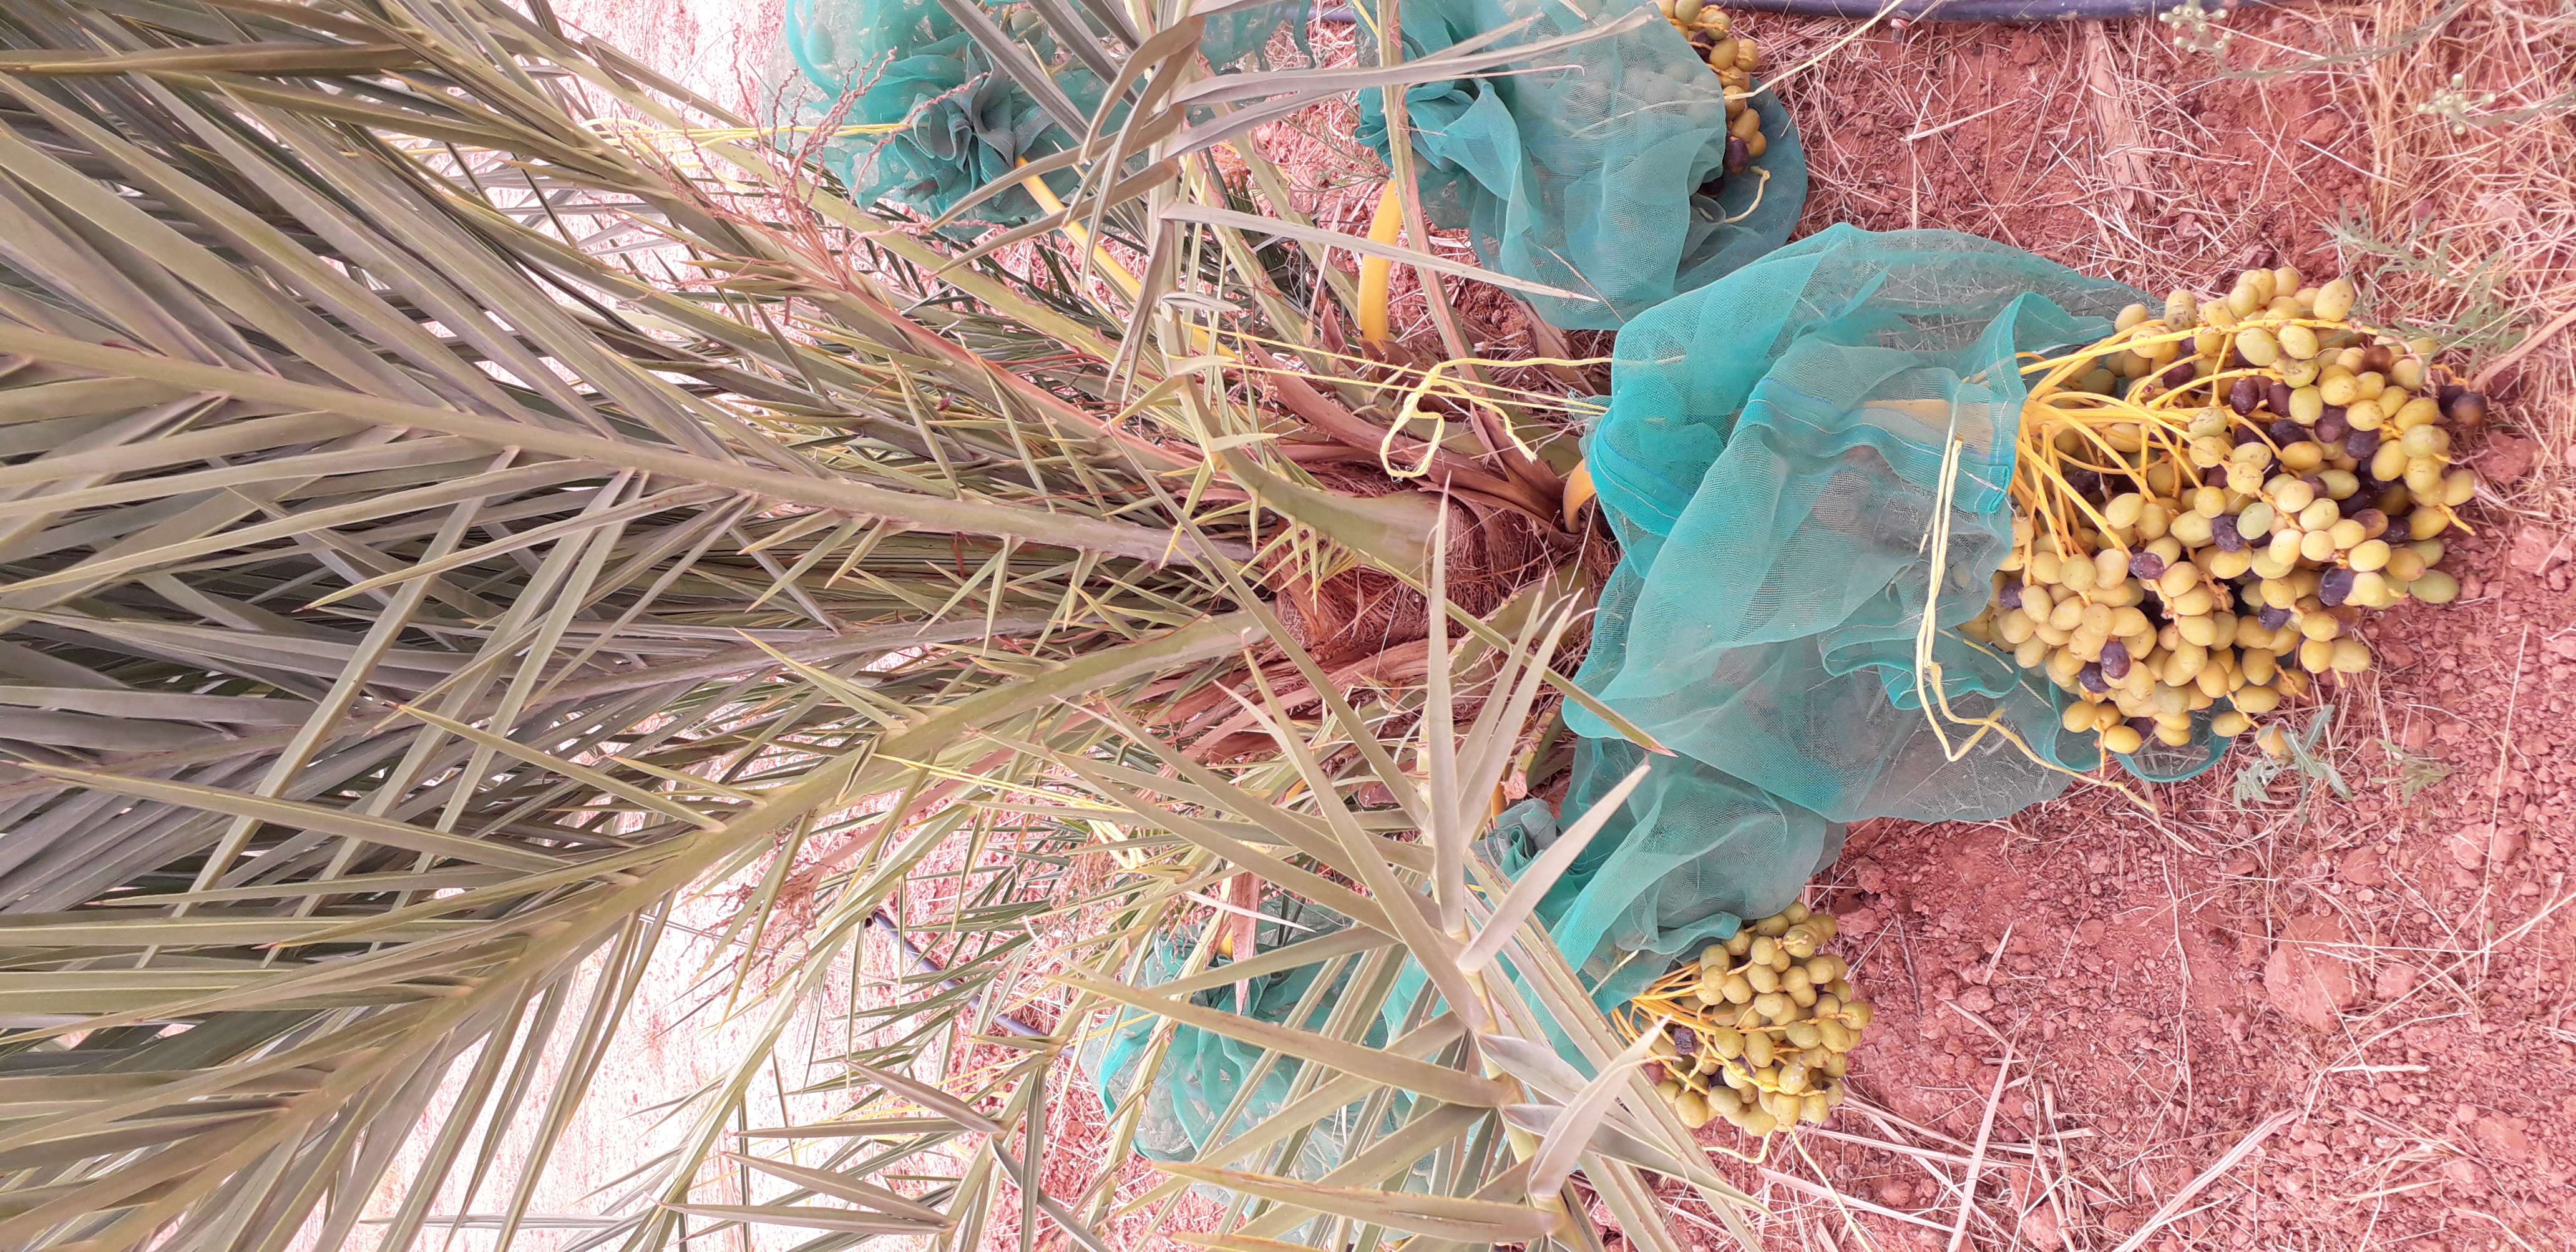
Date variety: kholt